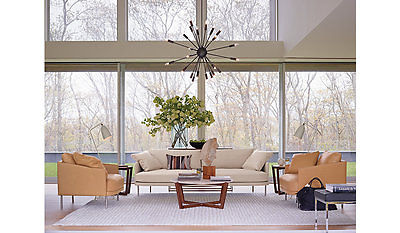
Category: sofa